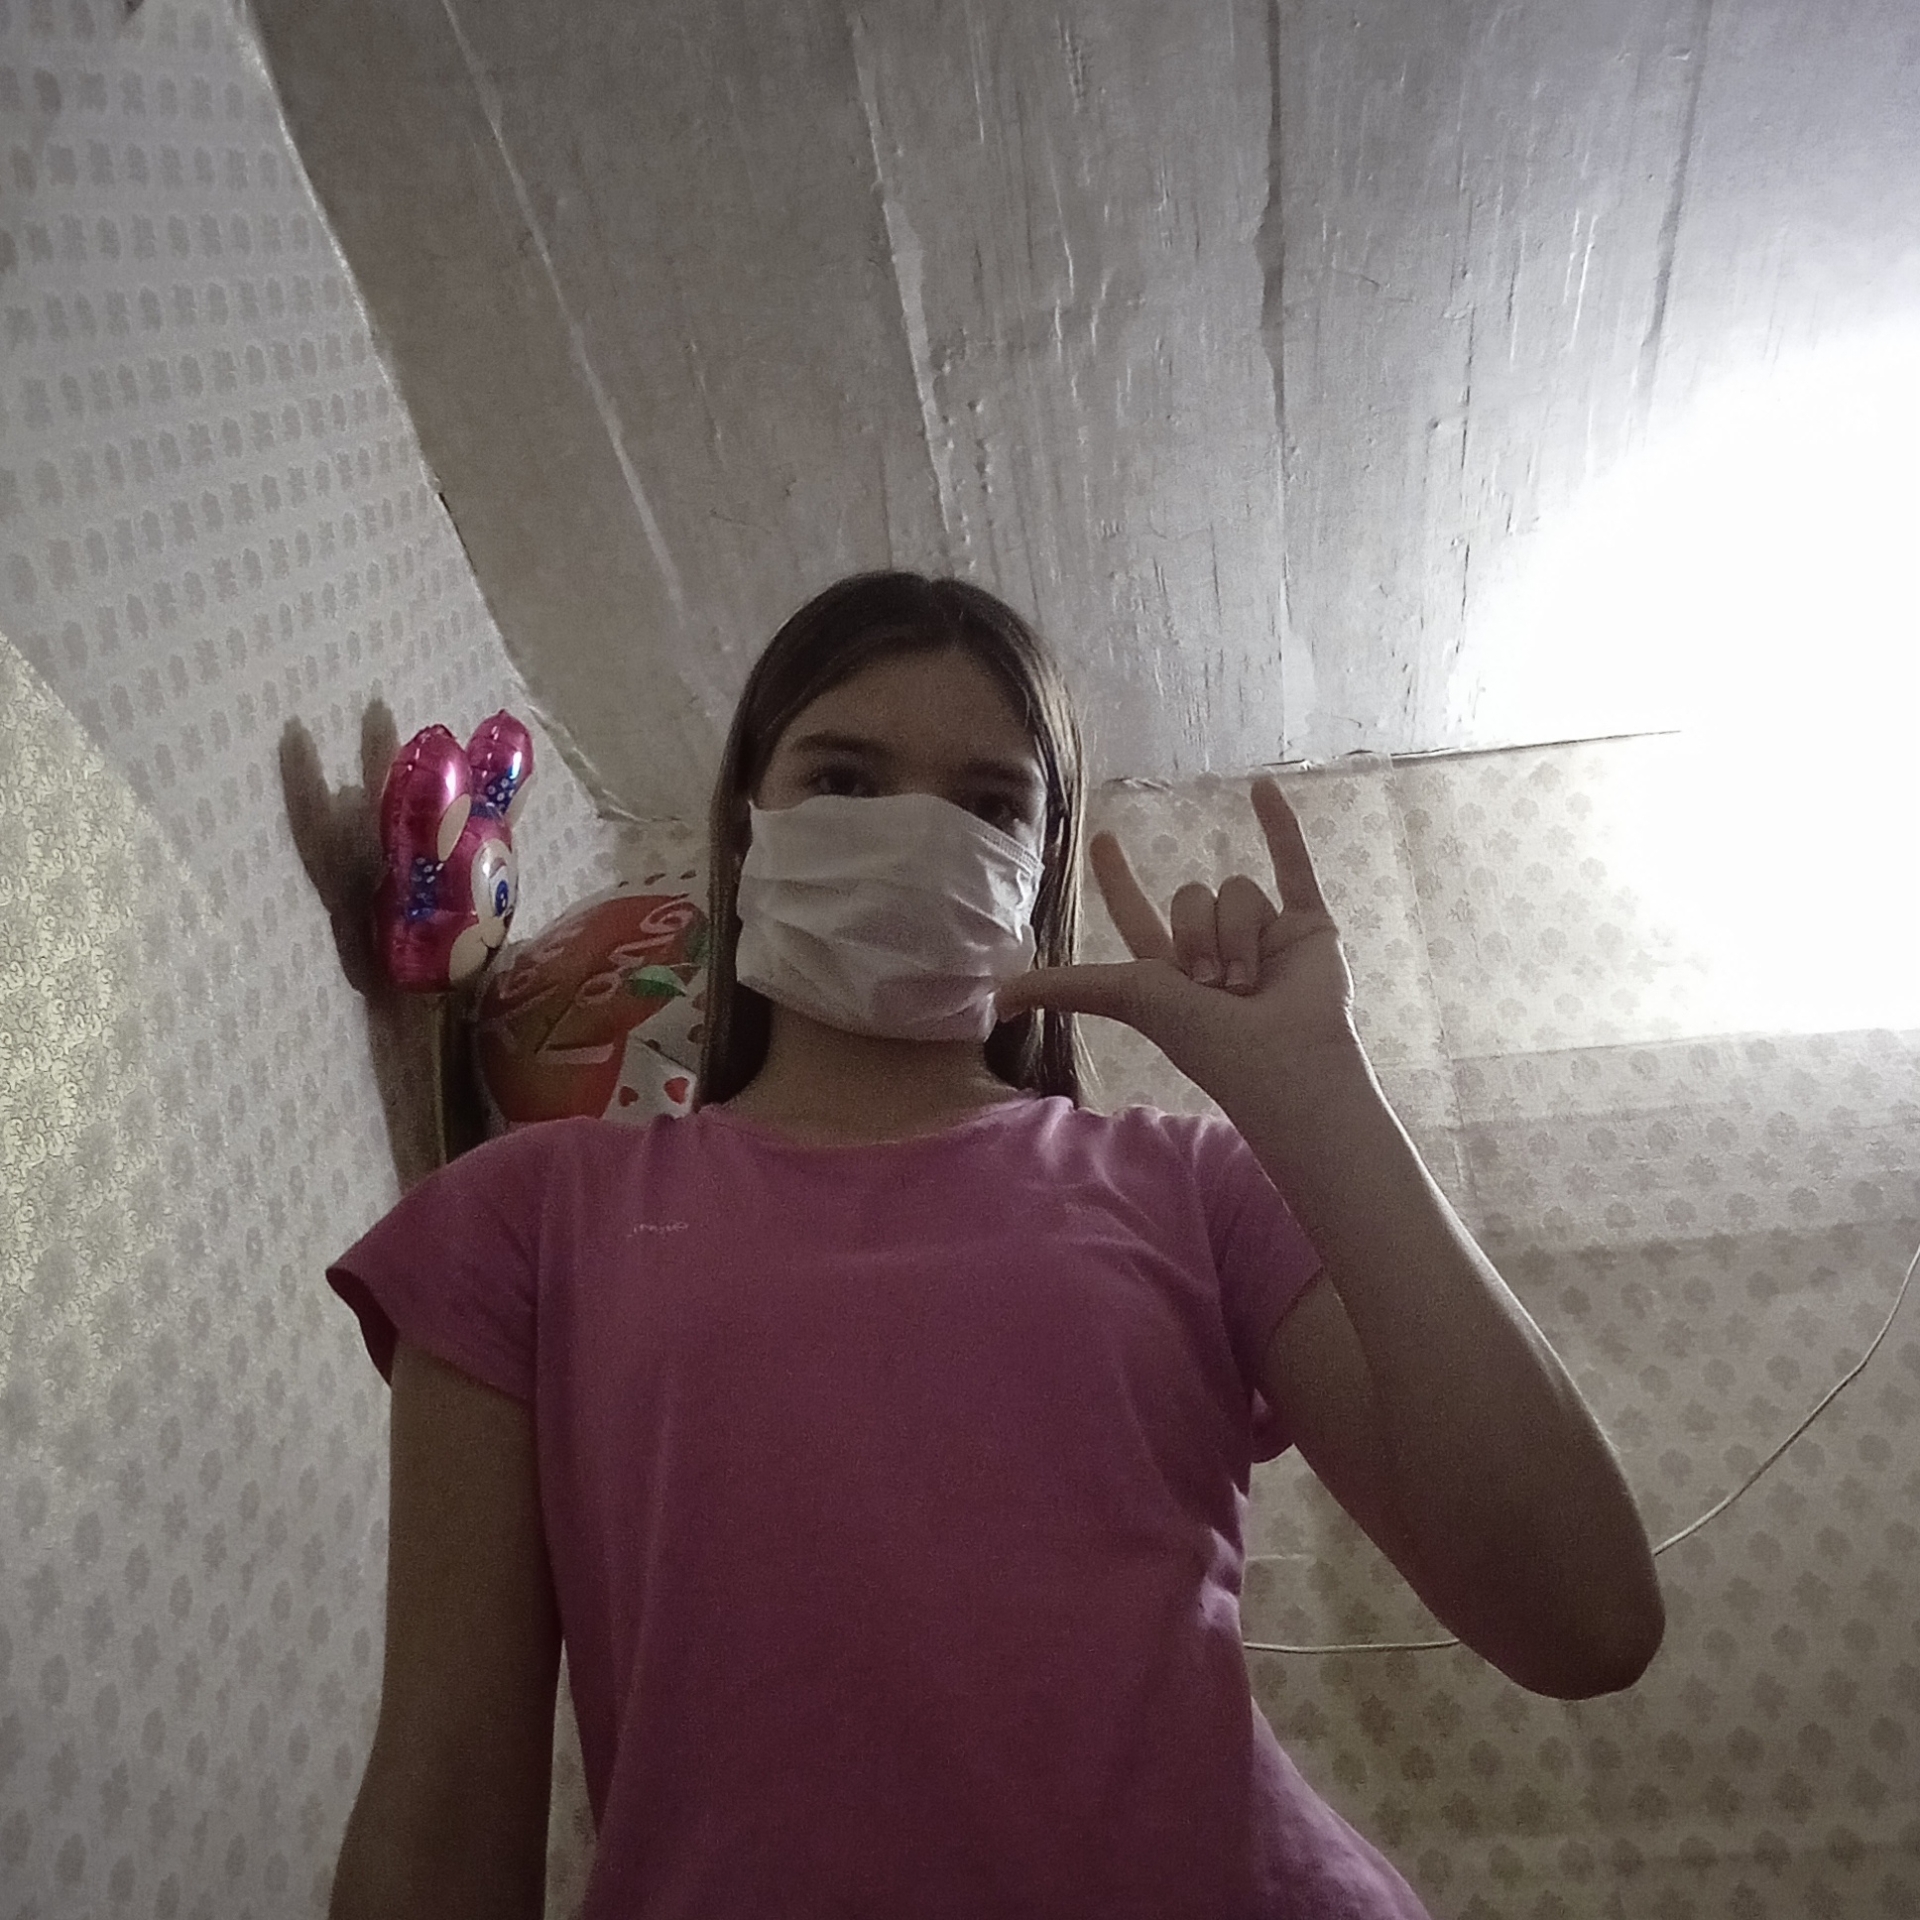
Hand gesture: rock